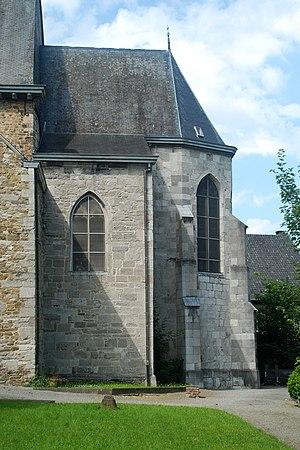
Belgique - Wallonie - Église Saints-Hermès-et-Alexandre de Theux
L'église Saints-Hermès-et-Alexandre est un édifice religieux catholique de style roman situé sur le territoire de la commune belge de Theux, en province de Liège.